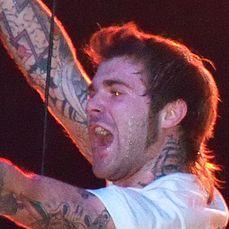
Age: 23